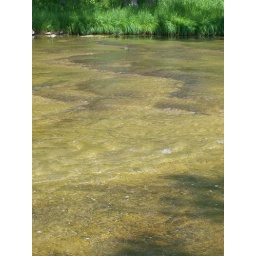
Summer in WNY: clear water, running fast over smooth rock.